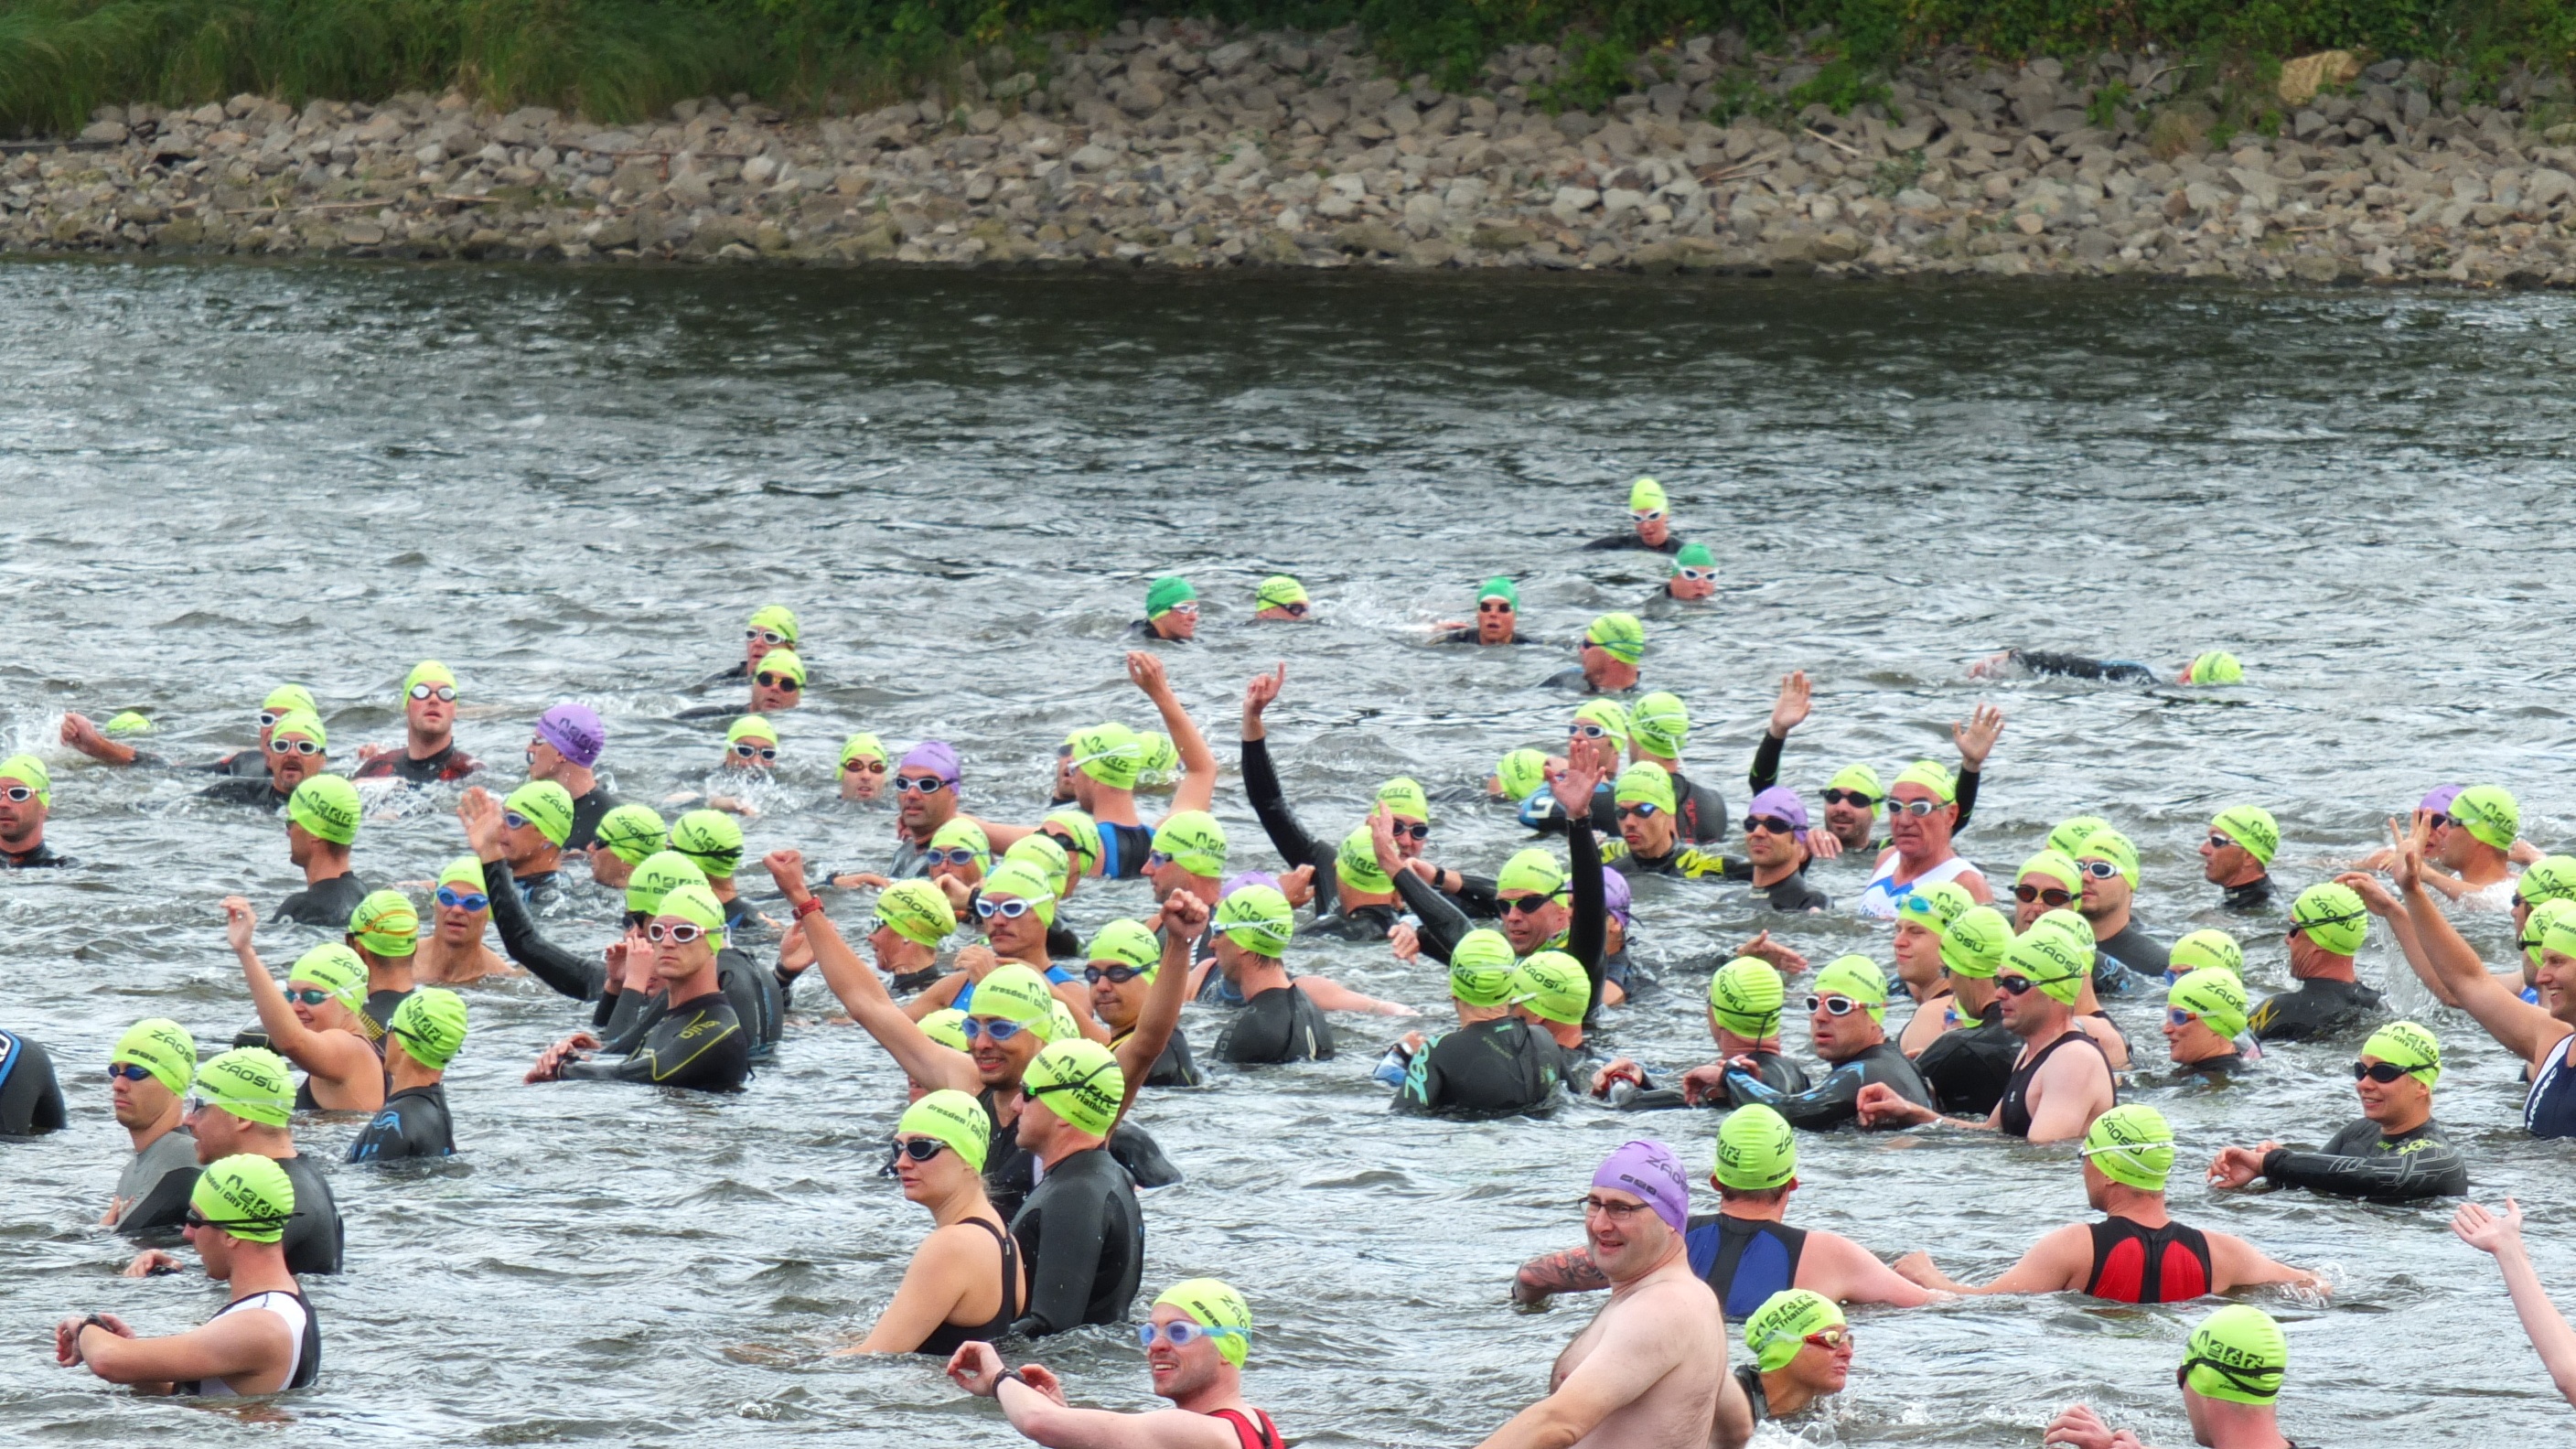
boat, recreation, paddle, vehicle, sports, boating, event, watercraft, rowing, triathlon, dresden, raft, water sport, outdoor recreation, dragon boat, city triathlon, watercraft rowing, endurance sports